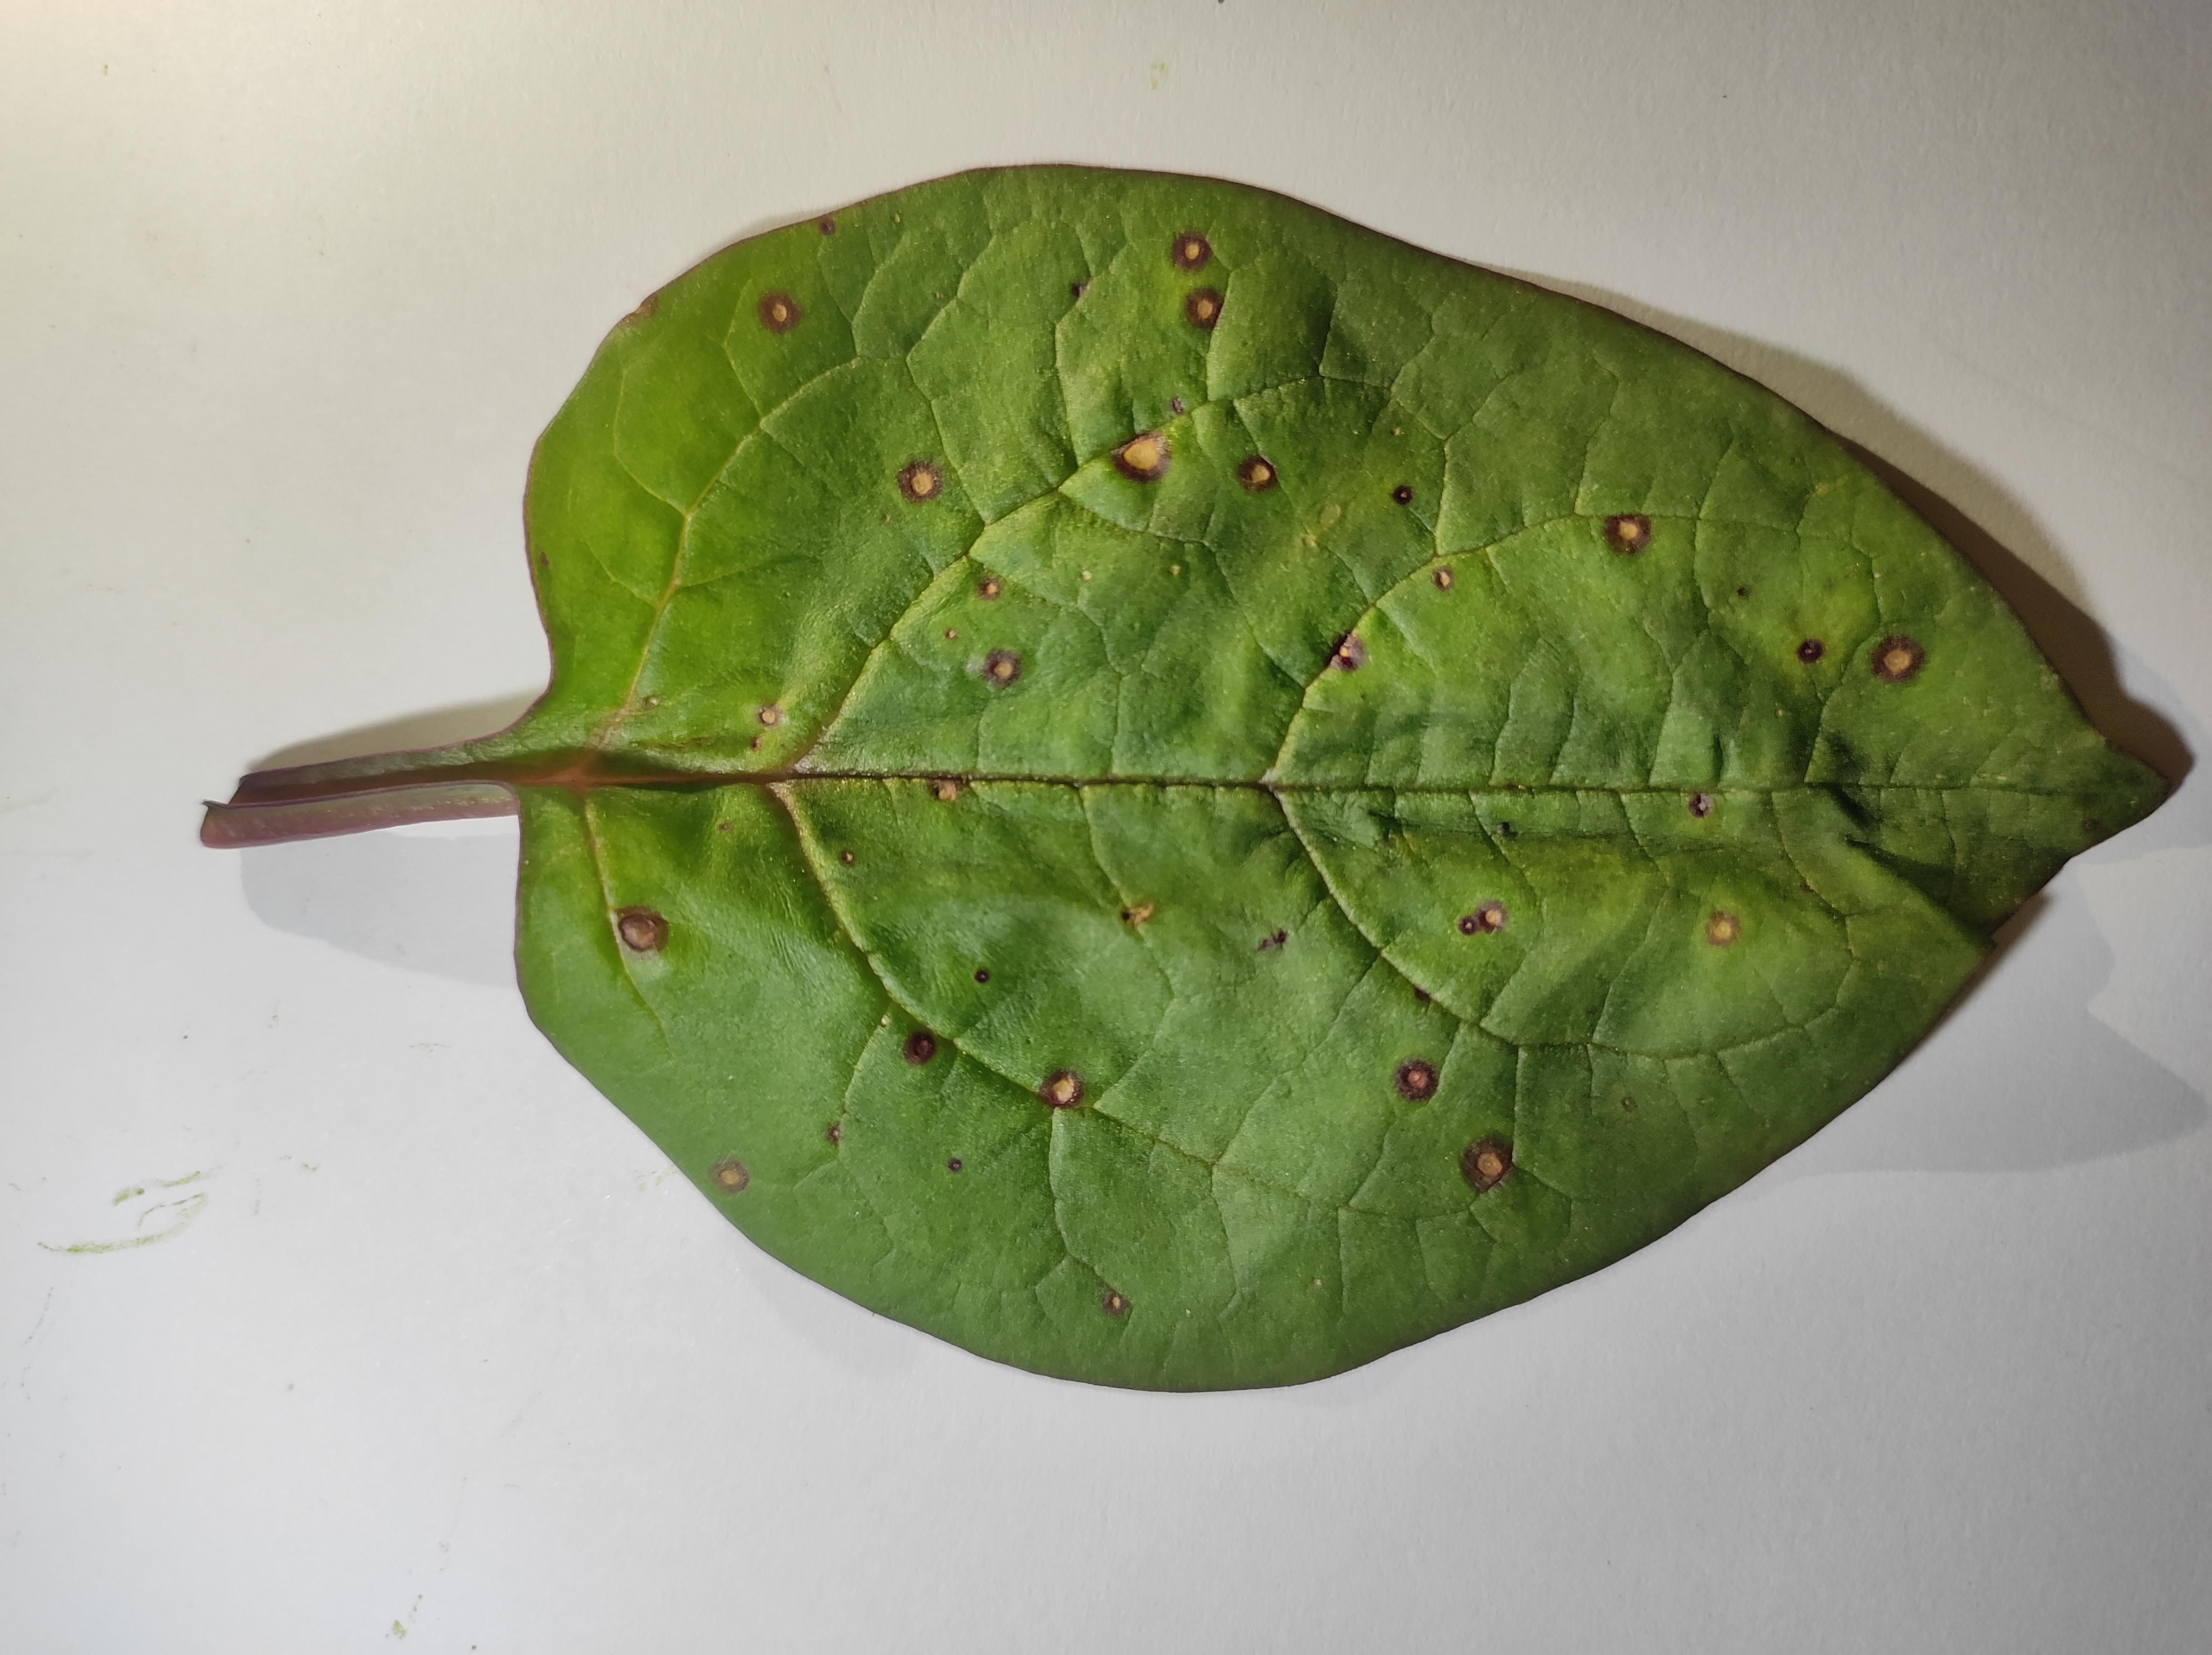
Label: anthracnose_leaf_spot